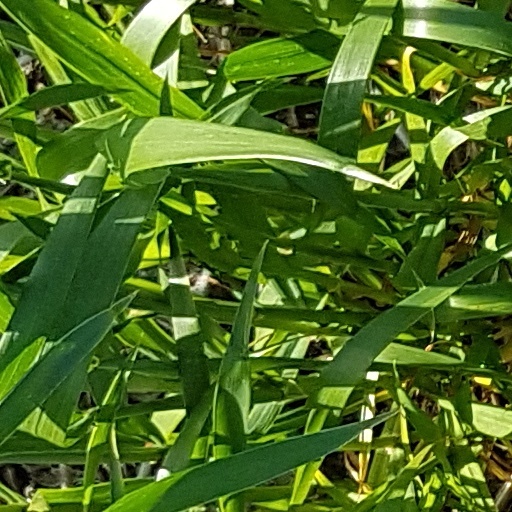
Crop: wheat